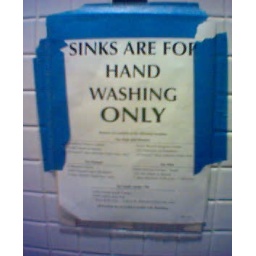
found in the bathroom on the third floor in the main branch of the san. francisco public library (civic center).